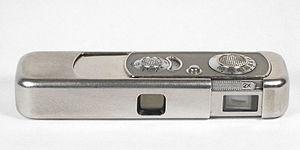
Walter Zapp en letton : Valters Caps est l'inventeur de l'appareil photographique miniature Minox.
Valsts Elektrotehniskā Fabrika plus connue sous l'acronyme VEF est une entreprise lettonne produisant du matériel électrique et électronique.